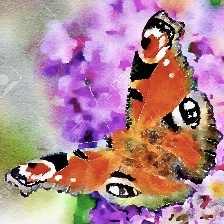
Species: PEACOCK
Butterfly family (ImageNet category): admiral